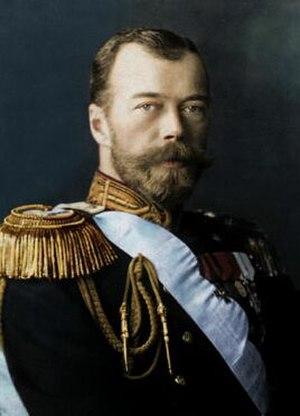
Nicolas II
Ceci est la liste des monarques de Russie.
Agvan Dorjiev, Agvan Lobsan Dorzhiev, Dorjieff ou Tsenyi Khempo est un moine bouddhiste gelugpa, un Khori-Bouriate, sujet russe, puis citoyen soviétique, né dans le village de Khara-Shibir, près d'Oulan-Oude, à l'est du lac Baïkal, en Bouriatie. Il fut un acteur majeur de la politique du Tibet des années 1890 à 1920, étant notamment l'ambassadeur du 13ᵉ dalaï-lama, Thubten Gyatso, auprès de la cour russe à Saint-Pétersbourg avant la Révolution d'Octobre. Il fut également le confident et l'ami du 13ᵉ dalaï-lama.
Nicolas II, né Nikolaï Aleksandrovitch Romanov le 6 mai 1868 au palais de Tsarskoïe Selo et exécuté sommairement avec toute sa famille le 17 juillet 1918 à Iekaterinbourg, est connu comme le dernier empereur de Russie, également roi de Pologne et grand-duc de Finlande, de la dynastie des Romanov.
La Russie, en forme longue la fédération de Russie, est un état fédéral transcontinental. Elle est l'héritière de l'Empire russe et l'état continuateur de l'Union des républiques socialistes soviétiques.